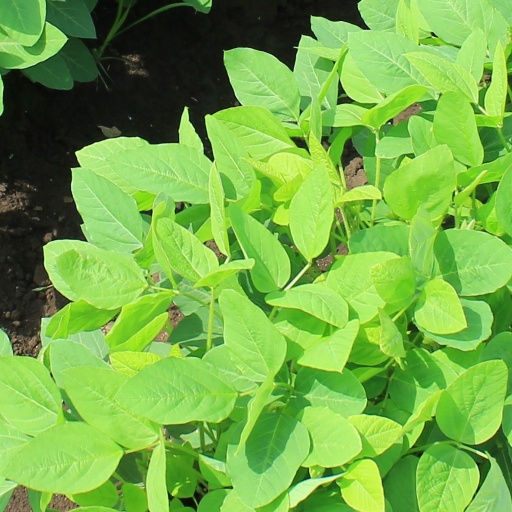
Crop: soybean